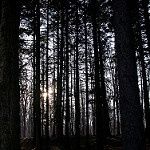
Label: forest